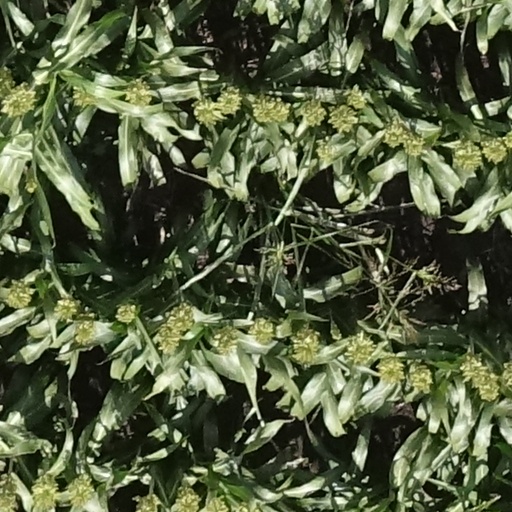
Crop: sorghum